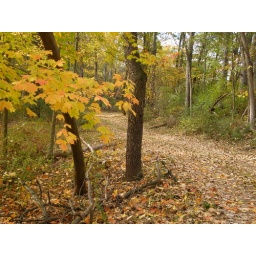
road by lake